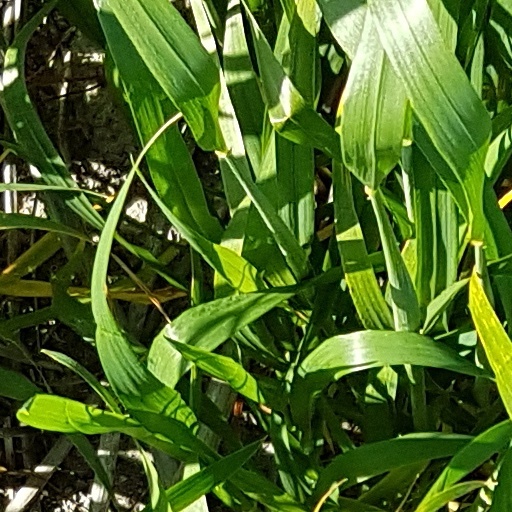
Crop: wheat